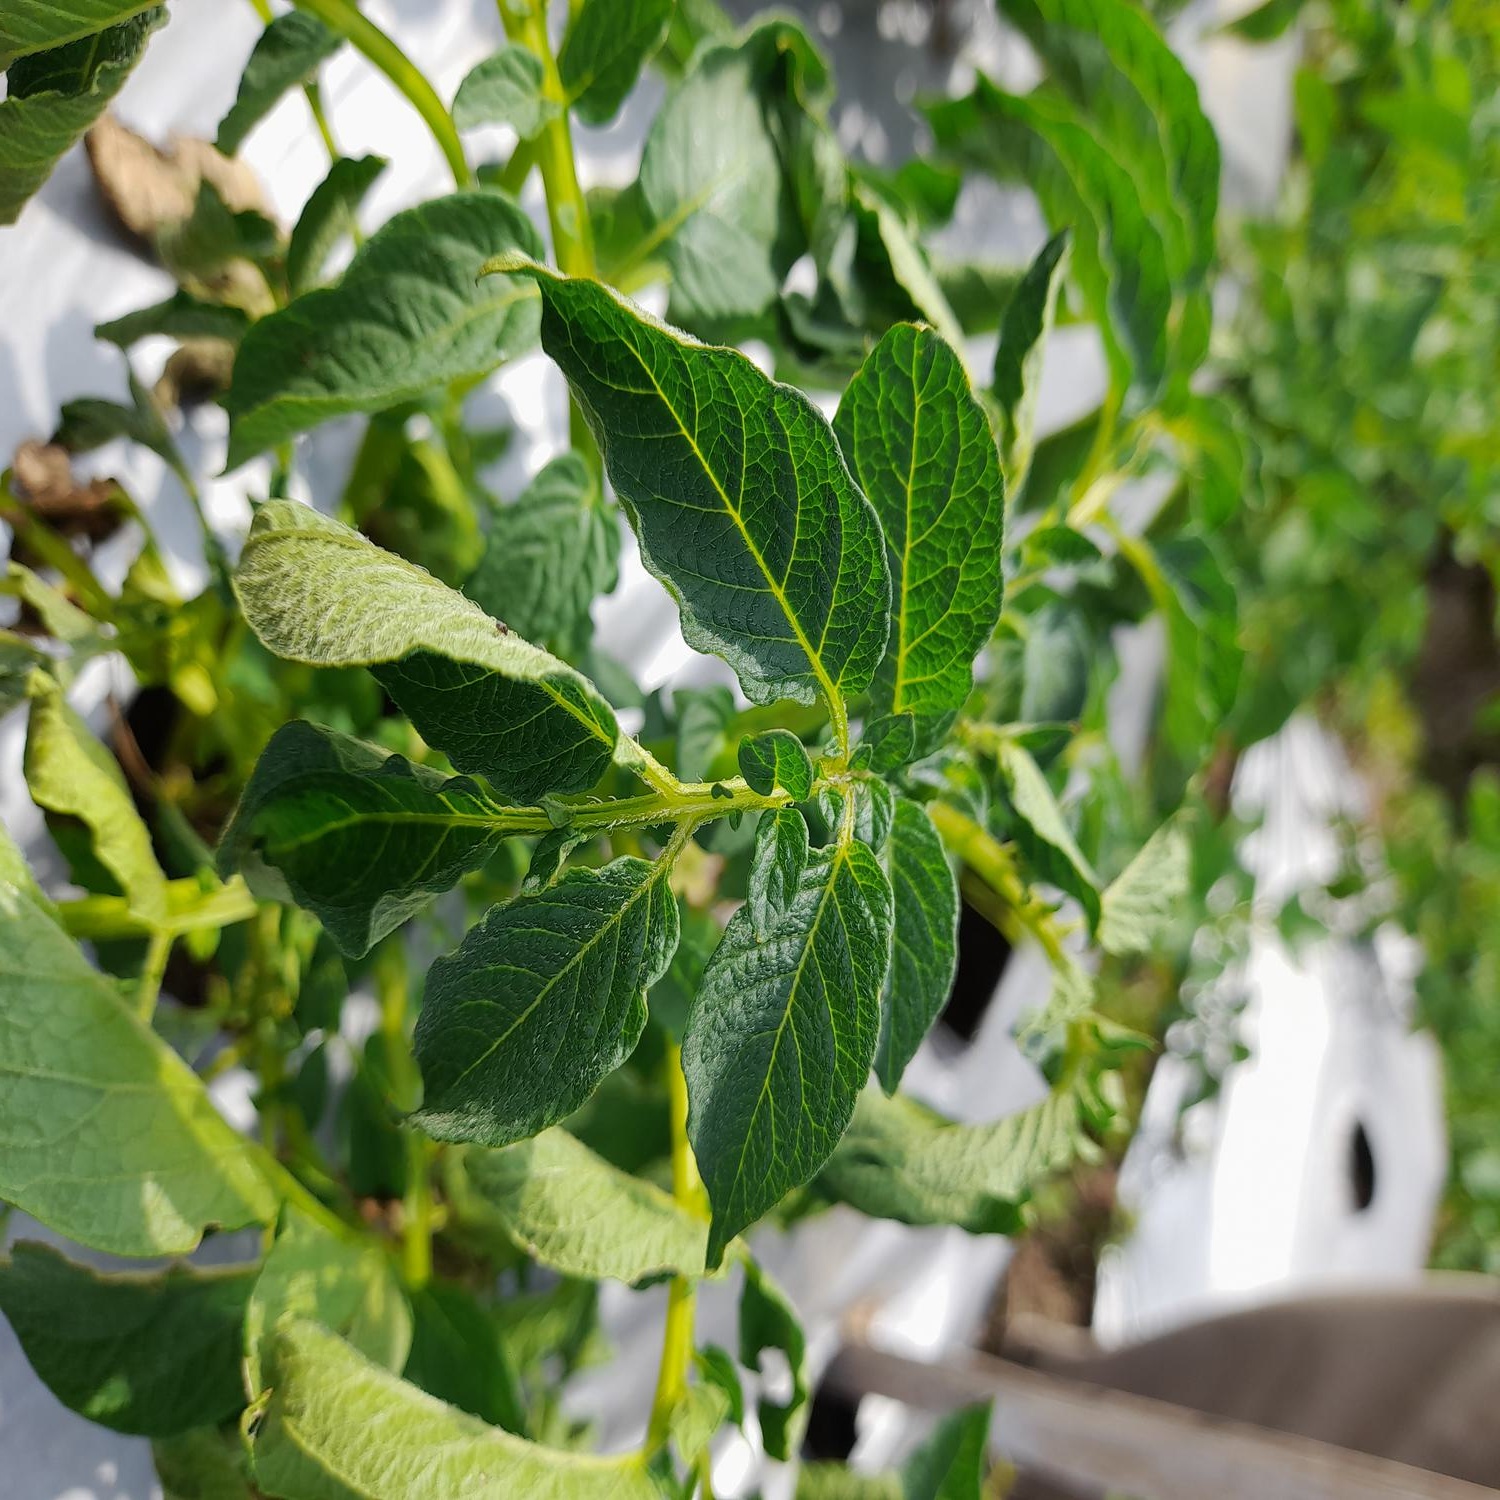
Etiqueta: Pudricion_Parda